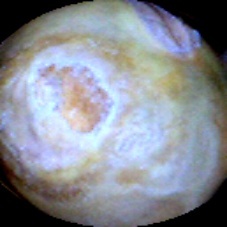
Label: Broken